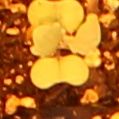
Label: Canola